Naoum Shebib

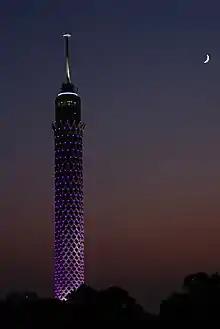
The Cairo Tower by Naoum Shebib

Naoum Shebib (1915–1985), (or Naoum Chebib,نعوم شبيب) was an Egyptian architect. He is considered one of the 'pioneer Egyptian architects' and a practitioner of Modernist architecture in Egypt. He was also a structural engineer and entrepreneur. His most famous work is the Cairo Tower, which is the tallest structure in Egypt and North Africa, rising 187 meters.